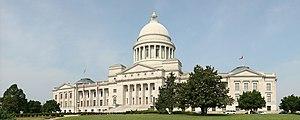
Le Capitole d'état de l'Arkansas à Little Rock. Image panoramique obtenue en assemblant six photos prise en format portrait. Diese Datei wurde mit Hugin erstellt.